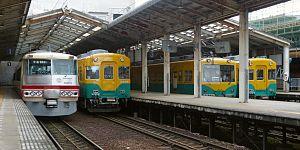
Toyama Chihō Railway, également appelée Chitetsu, est une compagnie privée qui opère des services de transport en commun dans la ville de Toyama et la Préfecture de Toyama au Japon. Elle exploite plusieurs lignes de train et de tramway et de nombreuses lignes de bus.